Kang Kwang-bae

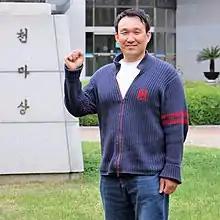

Kang Kwang-bae (born July 29, 1973) is a South Korean retired bobsledder, skeleton racer, and luger. Competing in four Winter Olympics, he earned his best finish of 19th in the four-man bobsleigh event at Vancouver in the 2010 games.